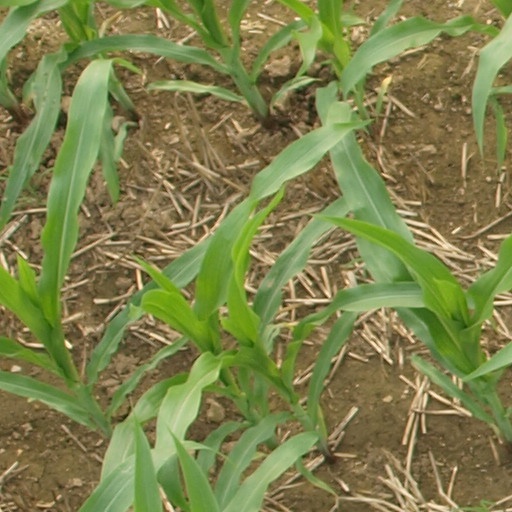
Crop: maize; corn